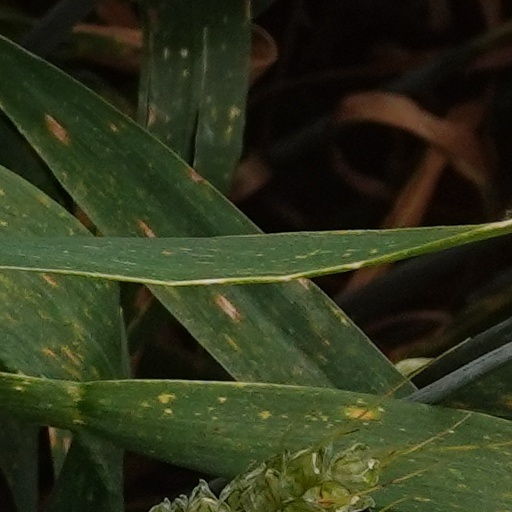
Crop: wheat